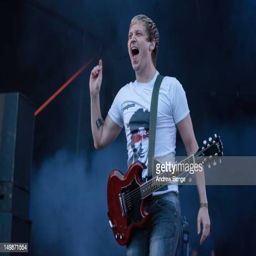
actor performs on stage during festival which takes place